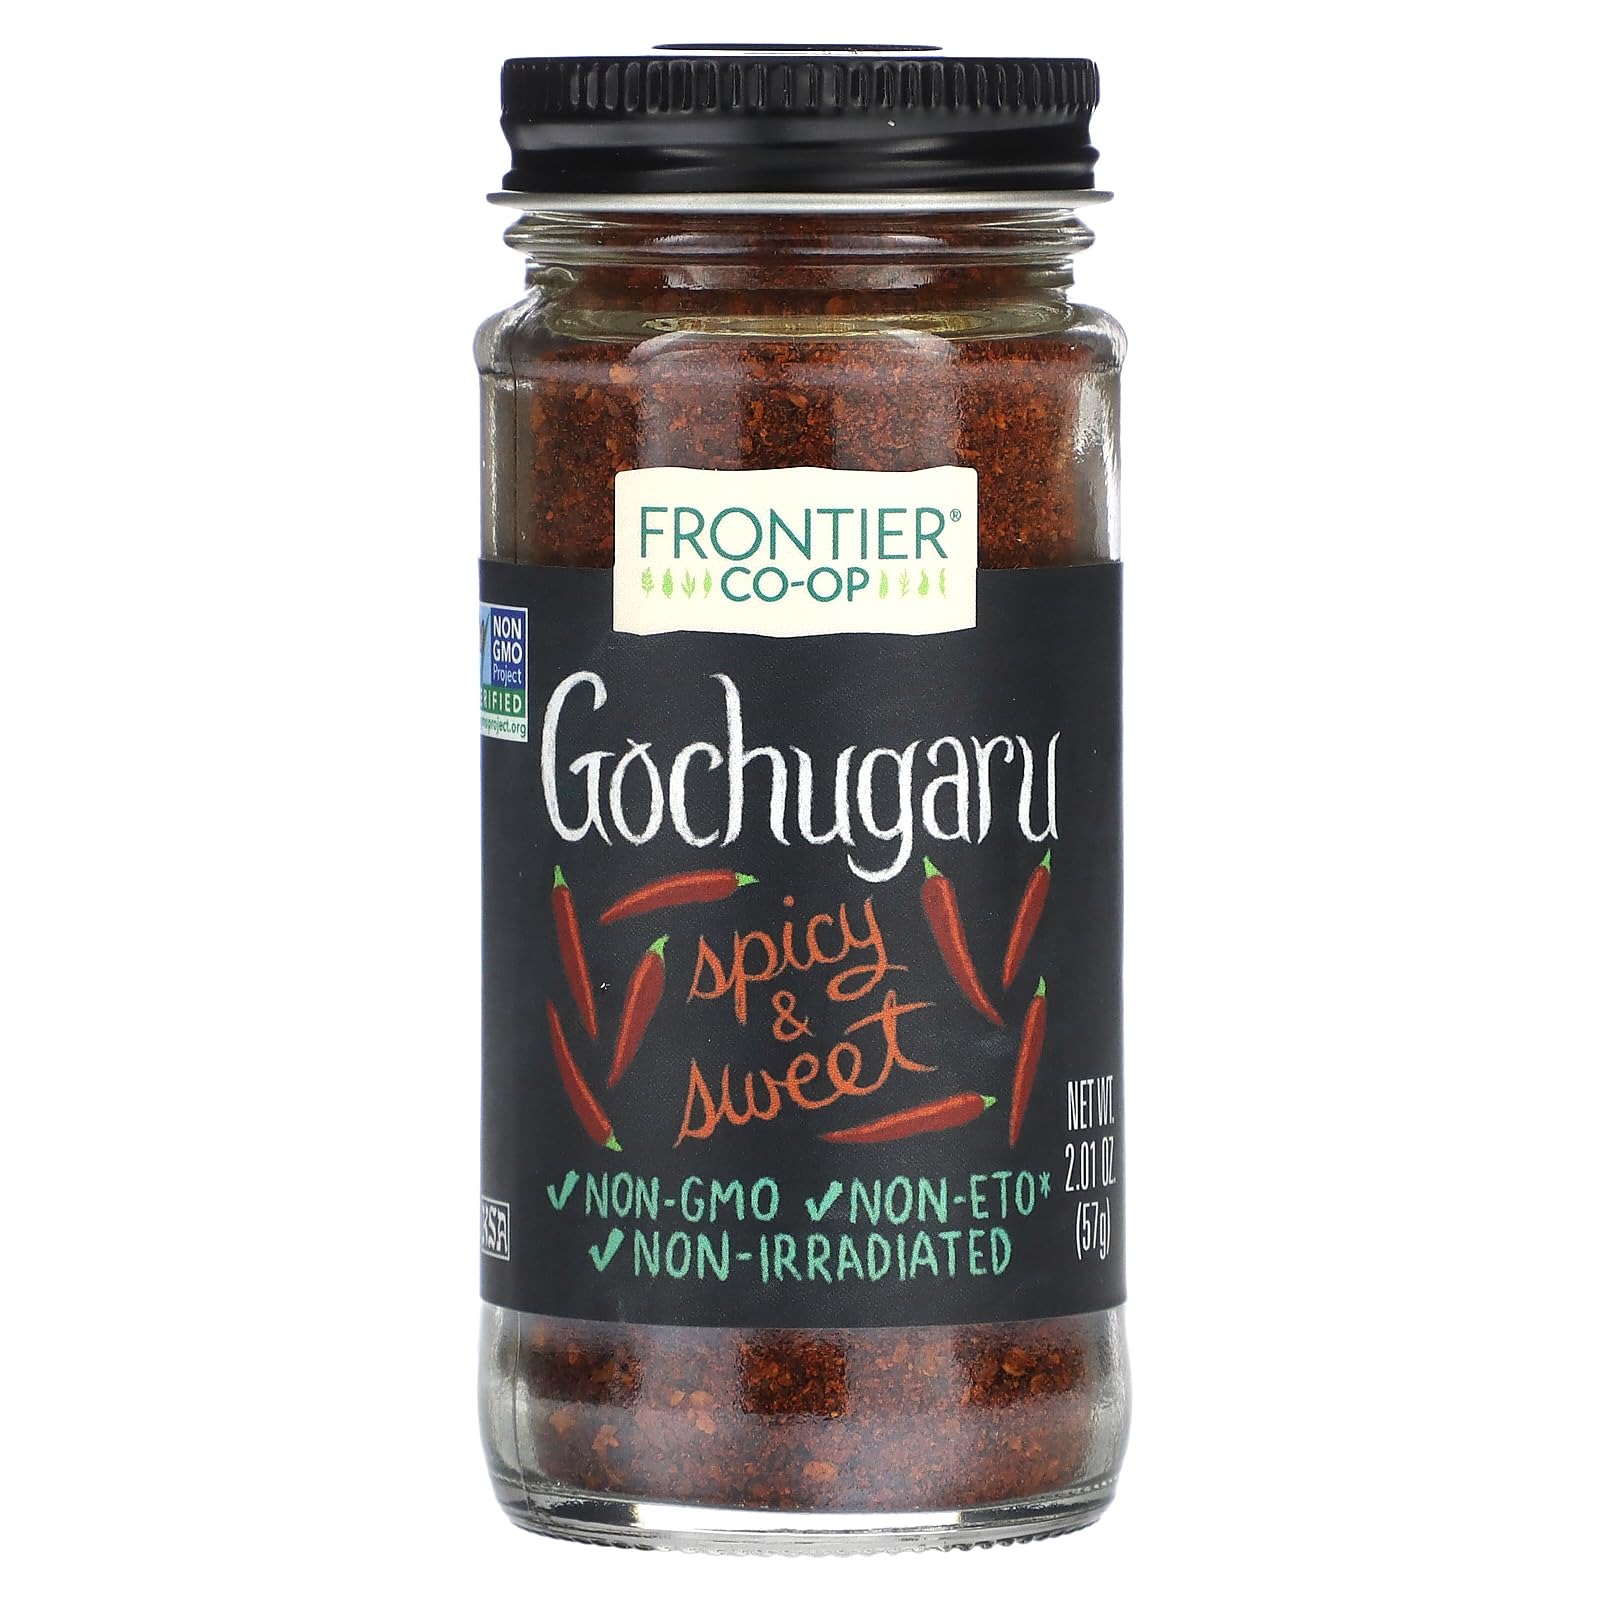
Item Name: FRONTIER Gochugaru, 2.01 OZ
Bullet Point 1: No hydrogenated fats or high fructose corn syrup allowed in any food
Bullet Point 2: No bleached or bromated flour
Product Description: Baking
Value: 2.01
Unit: Ounce

Price: 12.75